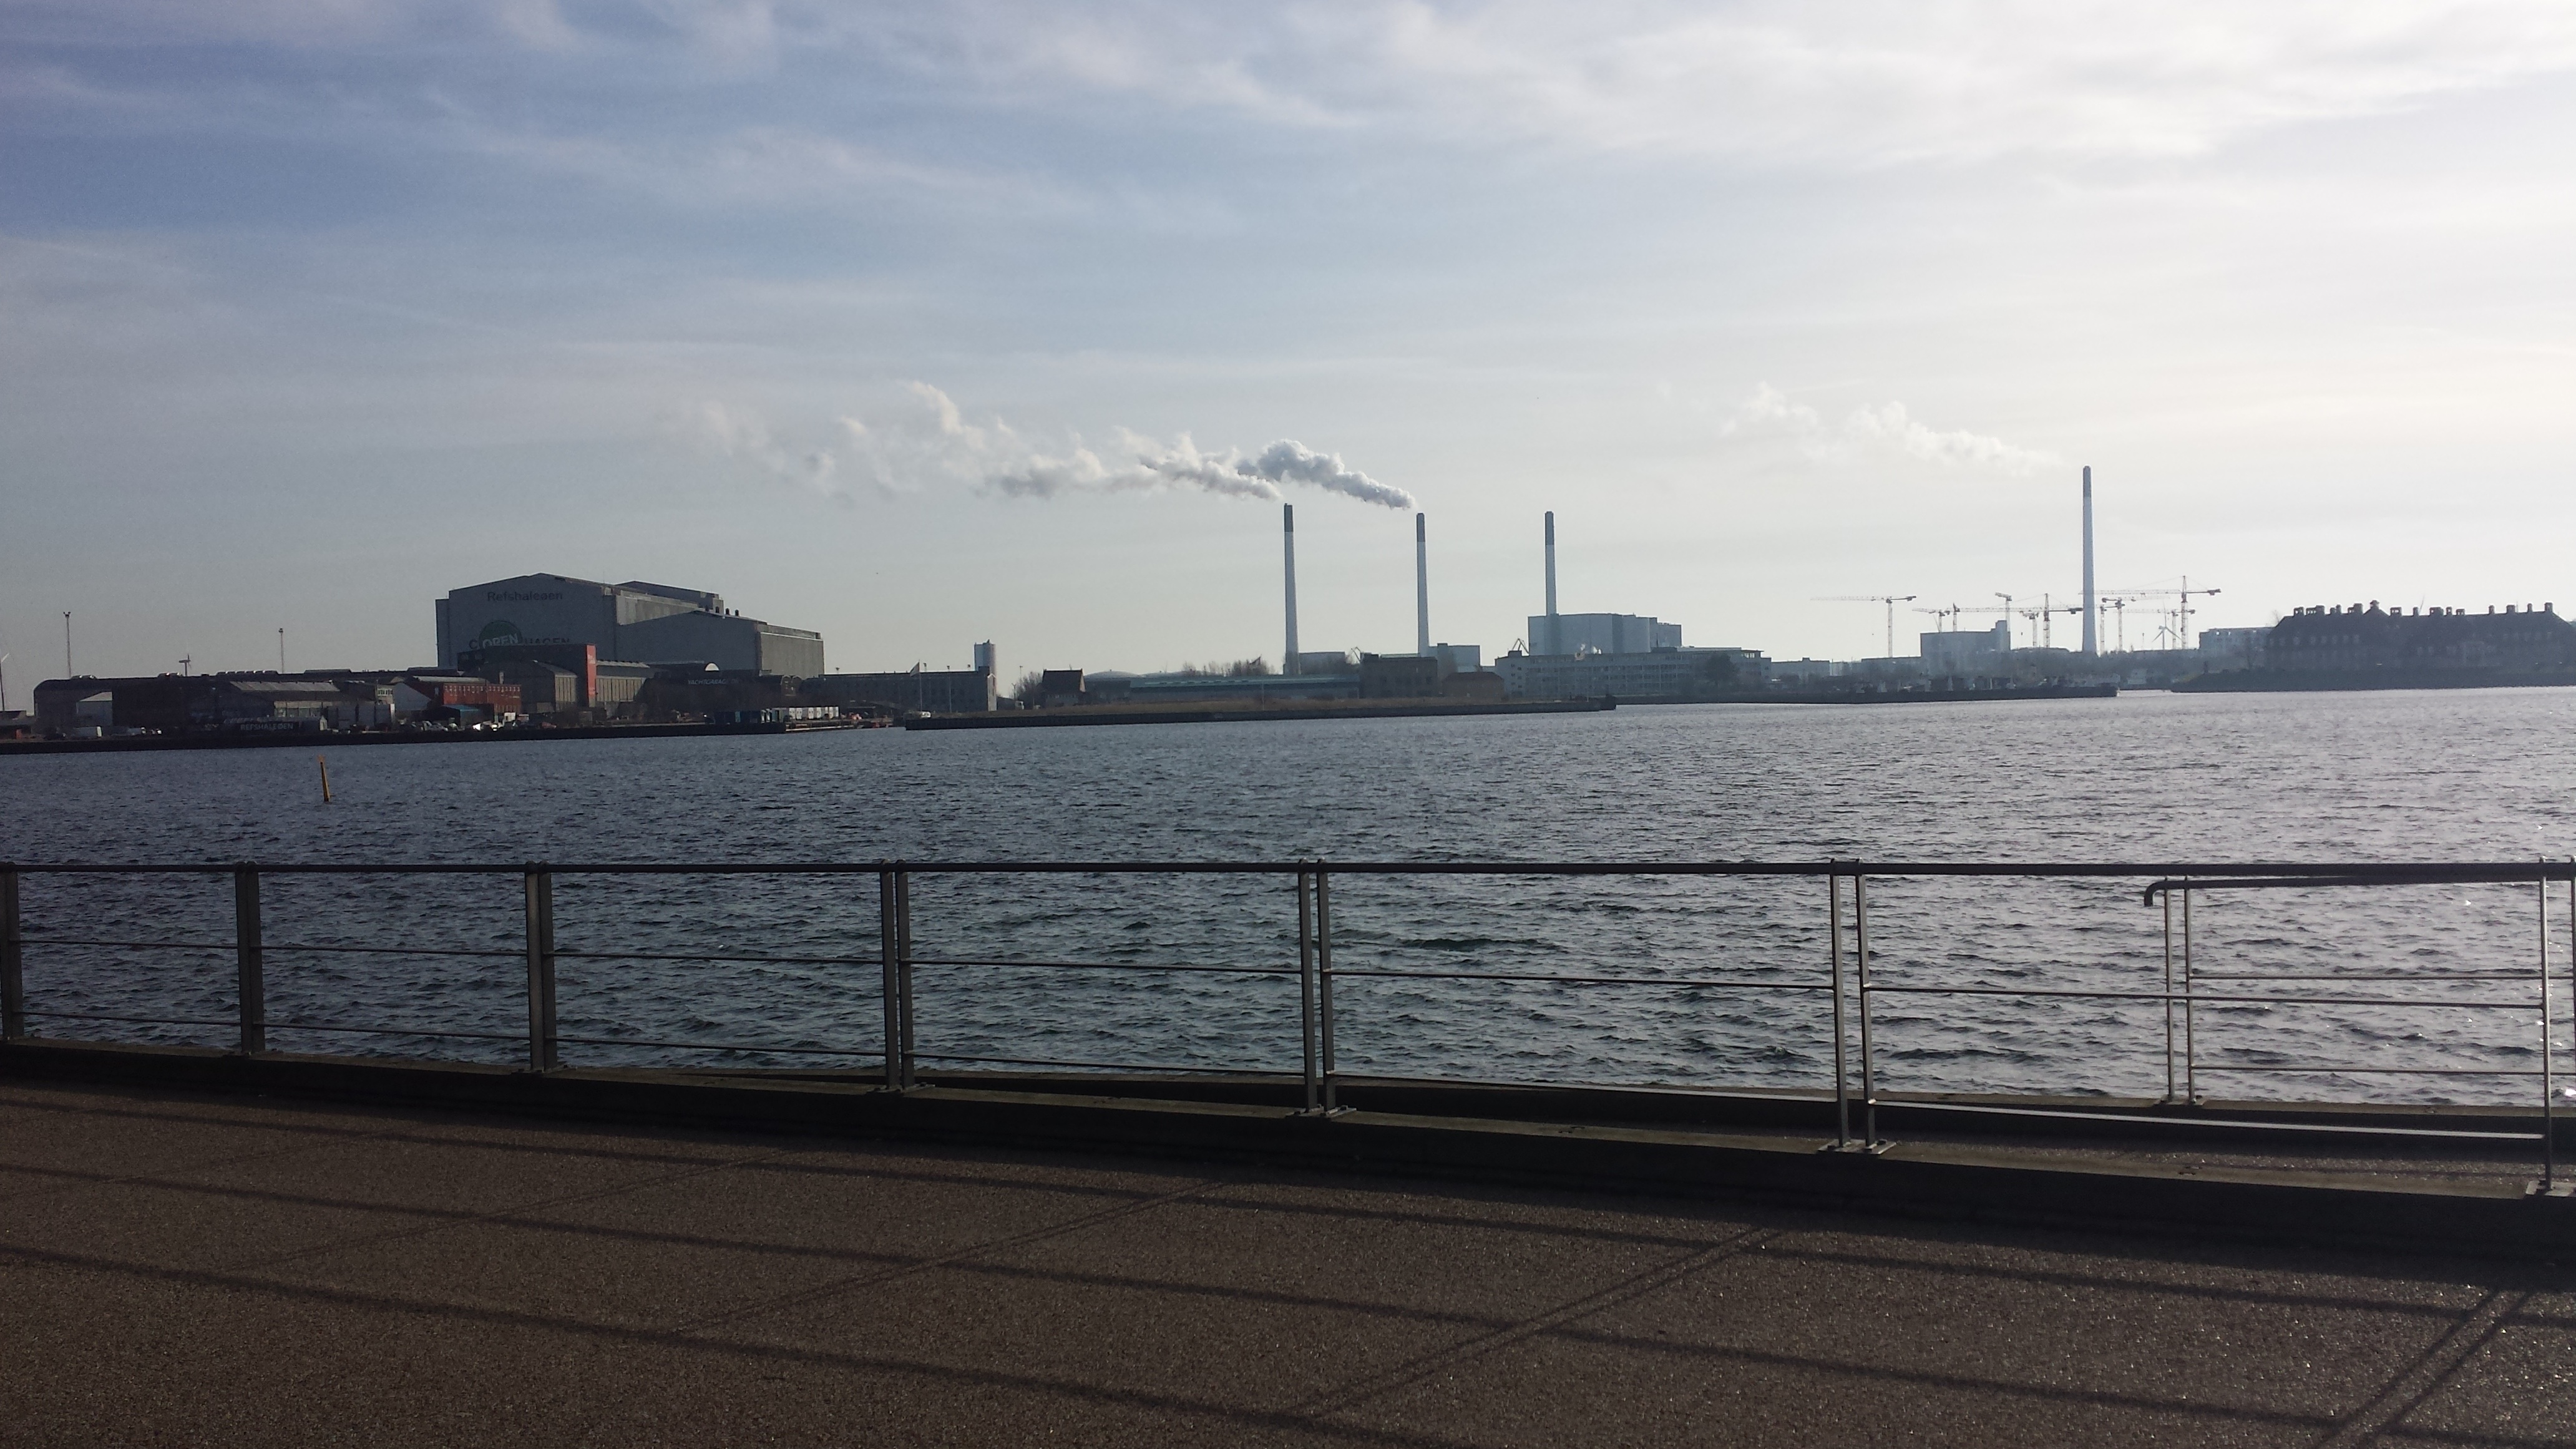
sea, coast, water, horizon, dock, sky, skyline, morning, city, pier, canal, ship, smoke, europe, vehicle, bay, harbor, marina, port, ferry, infrastructure, denmark, copenhagen, scandinavia, passenger ship